Plan R 4

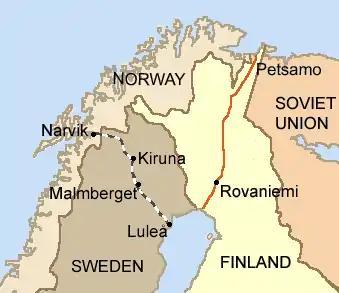

The British and the French strategy was to use the Winter War, the invasion by the Soviet Union that has begun on 30 November 1939 as an excuse for seizing the Swedish ore fields in the north and the Norwegian harbours through which it was shipped to Germany. The plan was to get Norwegian and Swedish permission to send an expeditionary force to Finland across Sápmi, ostensibly to help the Finns. Once there, they were to take control of Swedish harbours and mines, occupy cities such as Gävle and Luleå, ending German access to Swedish ore and presenting Norway and Sweden with a fait accompli. Because of the danger of Allied or German occupation and of the war being waged on their territory, the Swedes and the Norwegians refused the transit requests.